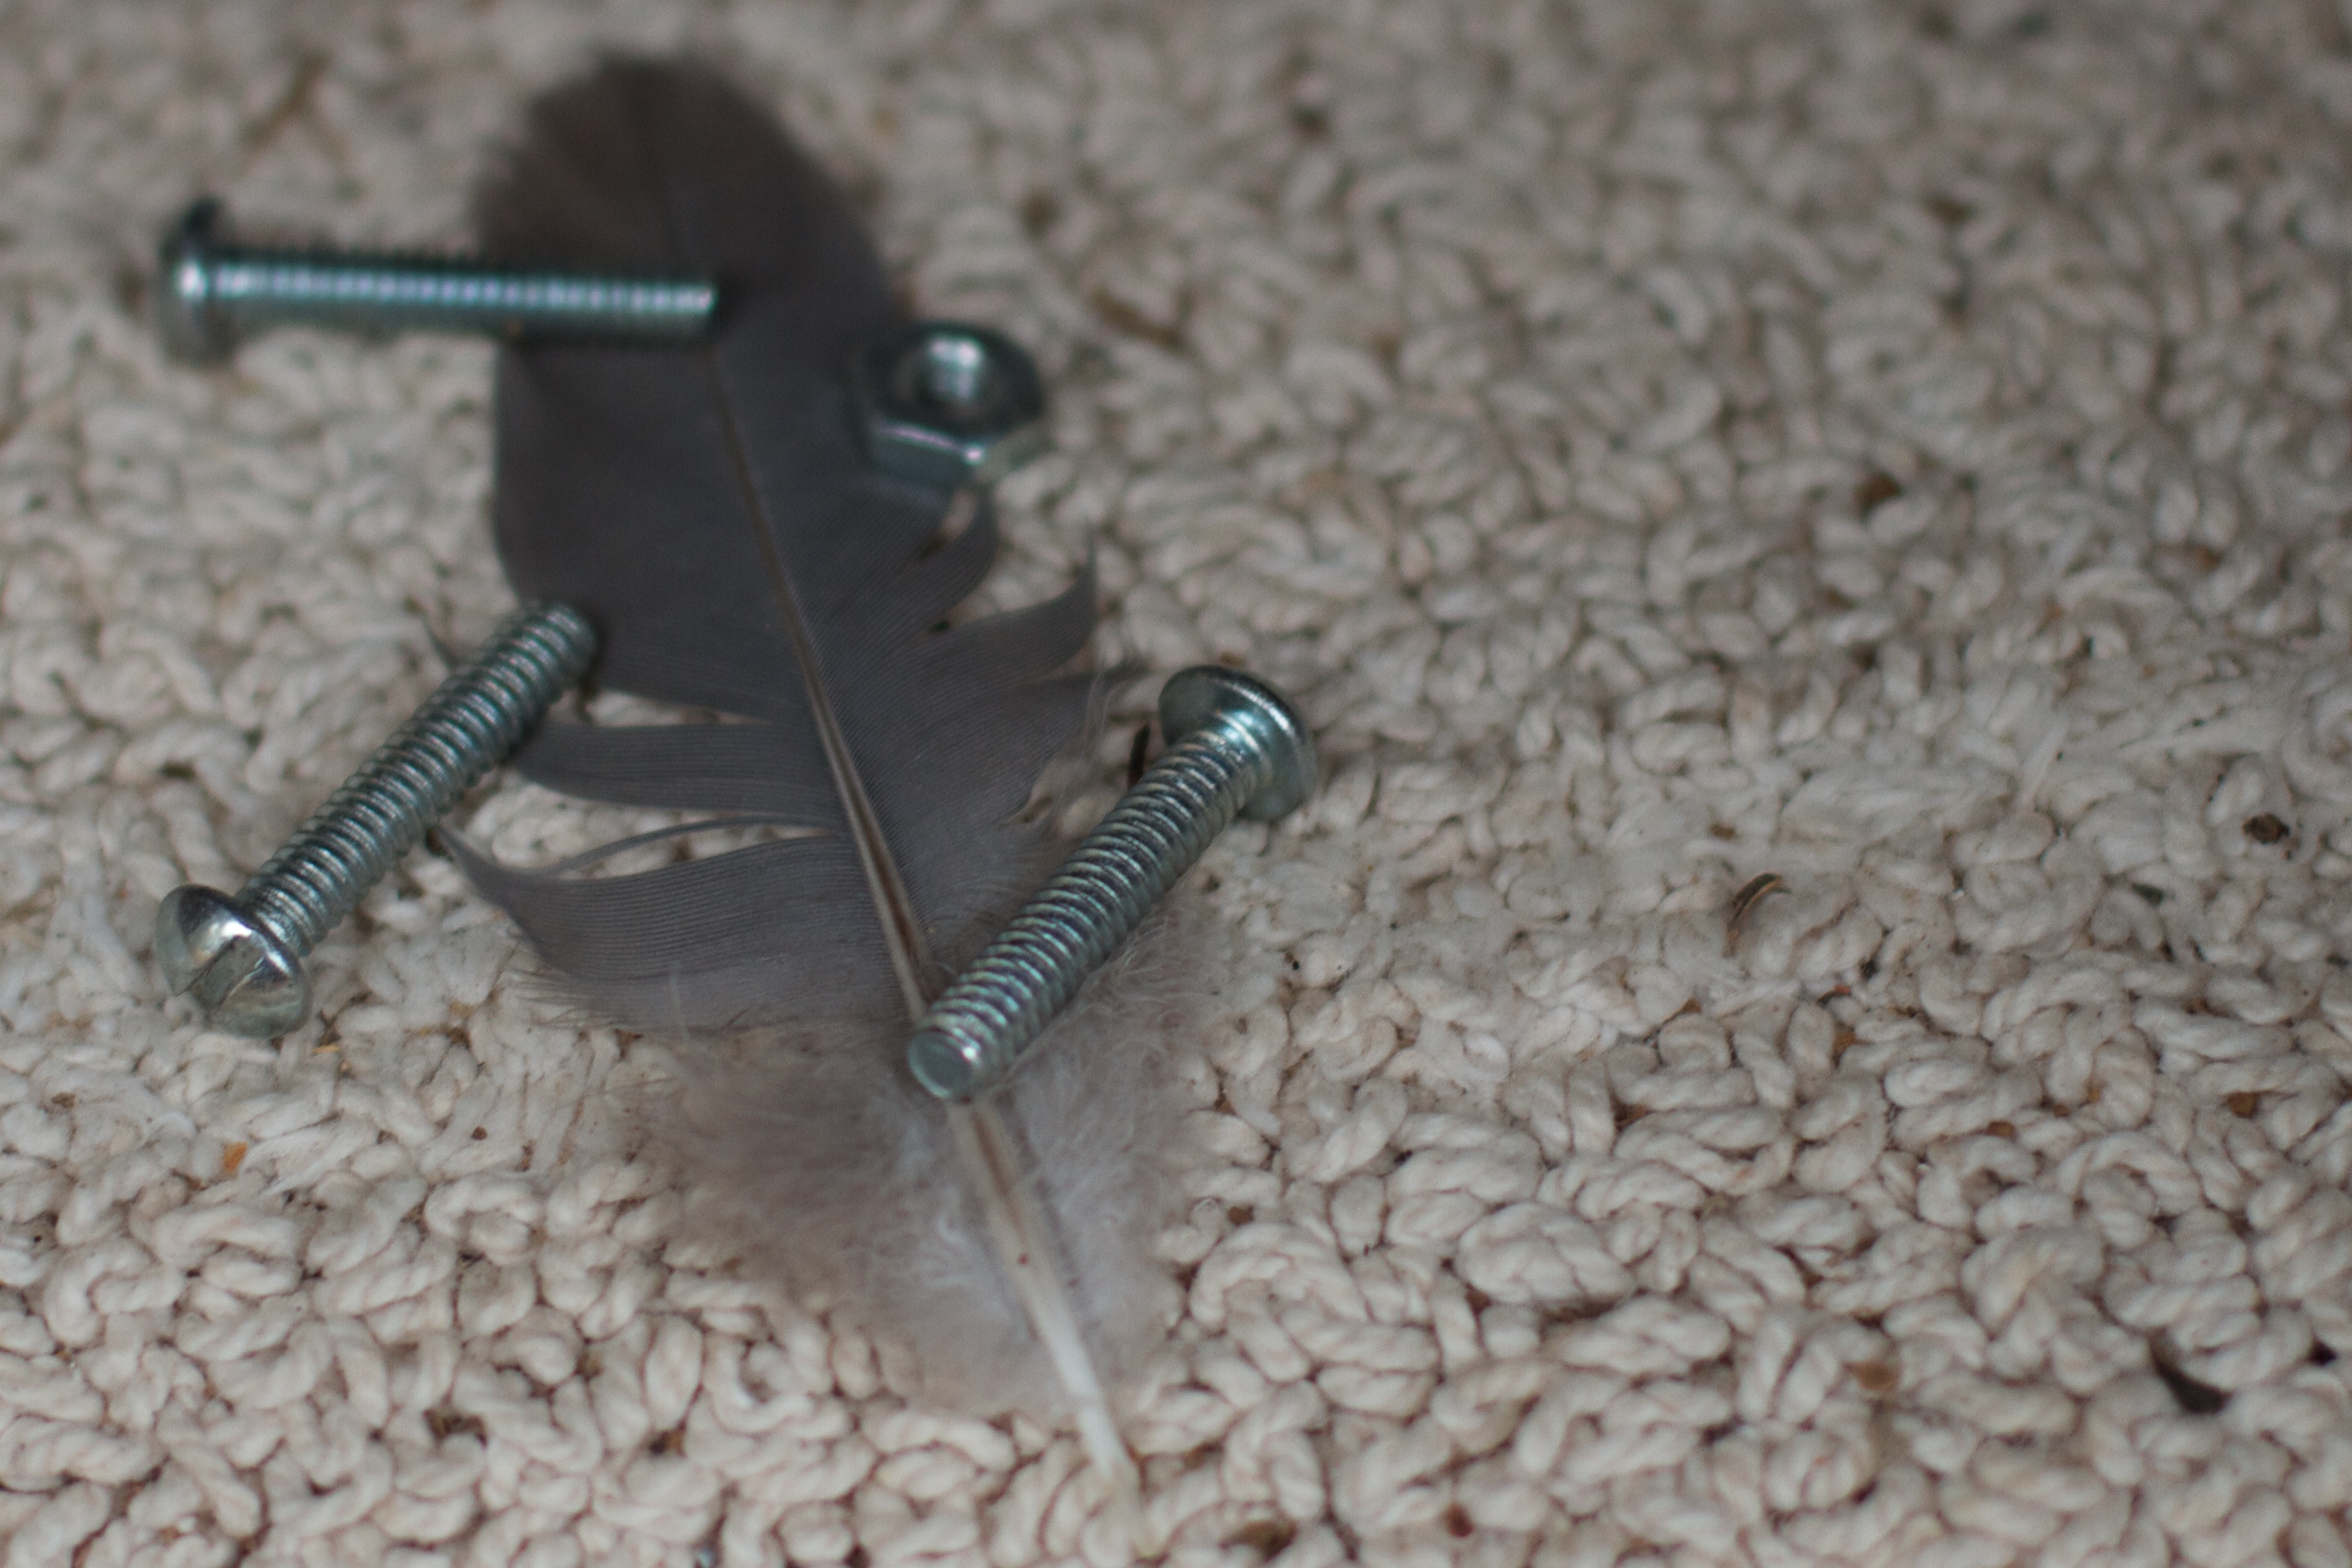
cool image, gun, firearm, trigger, gun accessory